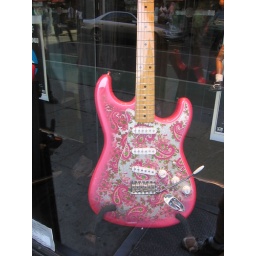
I believe they have them in blue and/or green too. Matt Umanov, Bleecker St., NYC